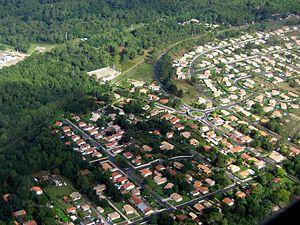
Les Landes de Gascogne sont une région très faiblement peuplée, où l'habitat a véritablement commencé à se structurer, que ce soit sur le littoral ou dans les terres, à partir du XIXᵉ siècle. Le tissu urbanisé est très majoritairement rural, et on abordera ci-dessous l'urbanisme des bourgs dans un premier temps, des villes dans un second temps, dont la quasi-totalité sont en réalité de petites villes, et enfin des stations balnéaires de la Côte d'Argent. Certaines villes font exception aux principes généraux énoncés, et seront traitées à part : c'est le cas notamment des « vieilles » stations balnéaires de la côte landaise : Arcachon et Soulac.